Pedro Téllez-Girón, 9th Duke of Osuna

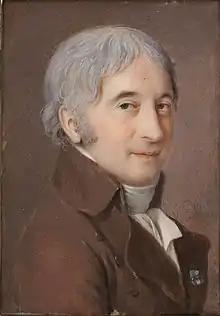
Portrait by Guillermo Ducker, 1805

Pedro de Alcántara Téllez-Girón y Pacheco, 9th Duke of Osuna, Grandee of Spain (8 August 1755 – 7 January 1807), was a Spanish nobleman and military commander during the French Revolutionary Wars.